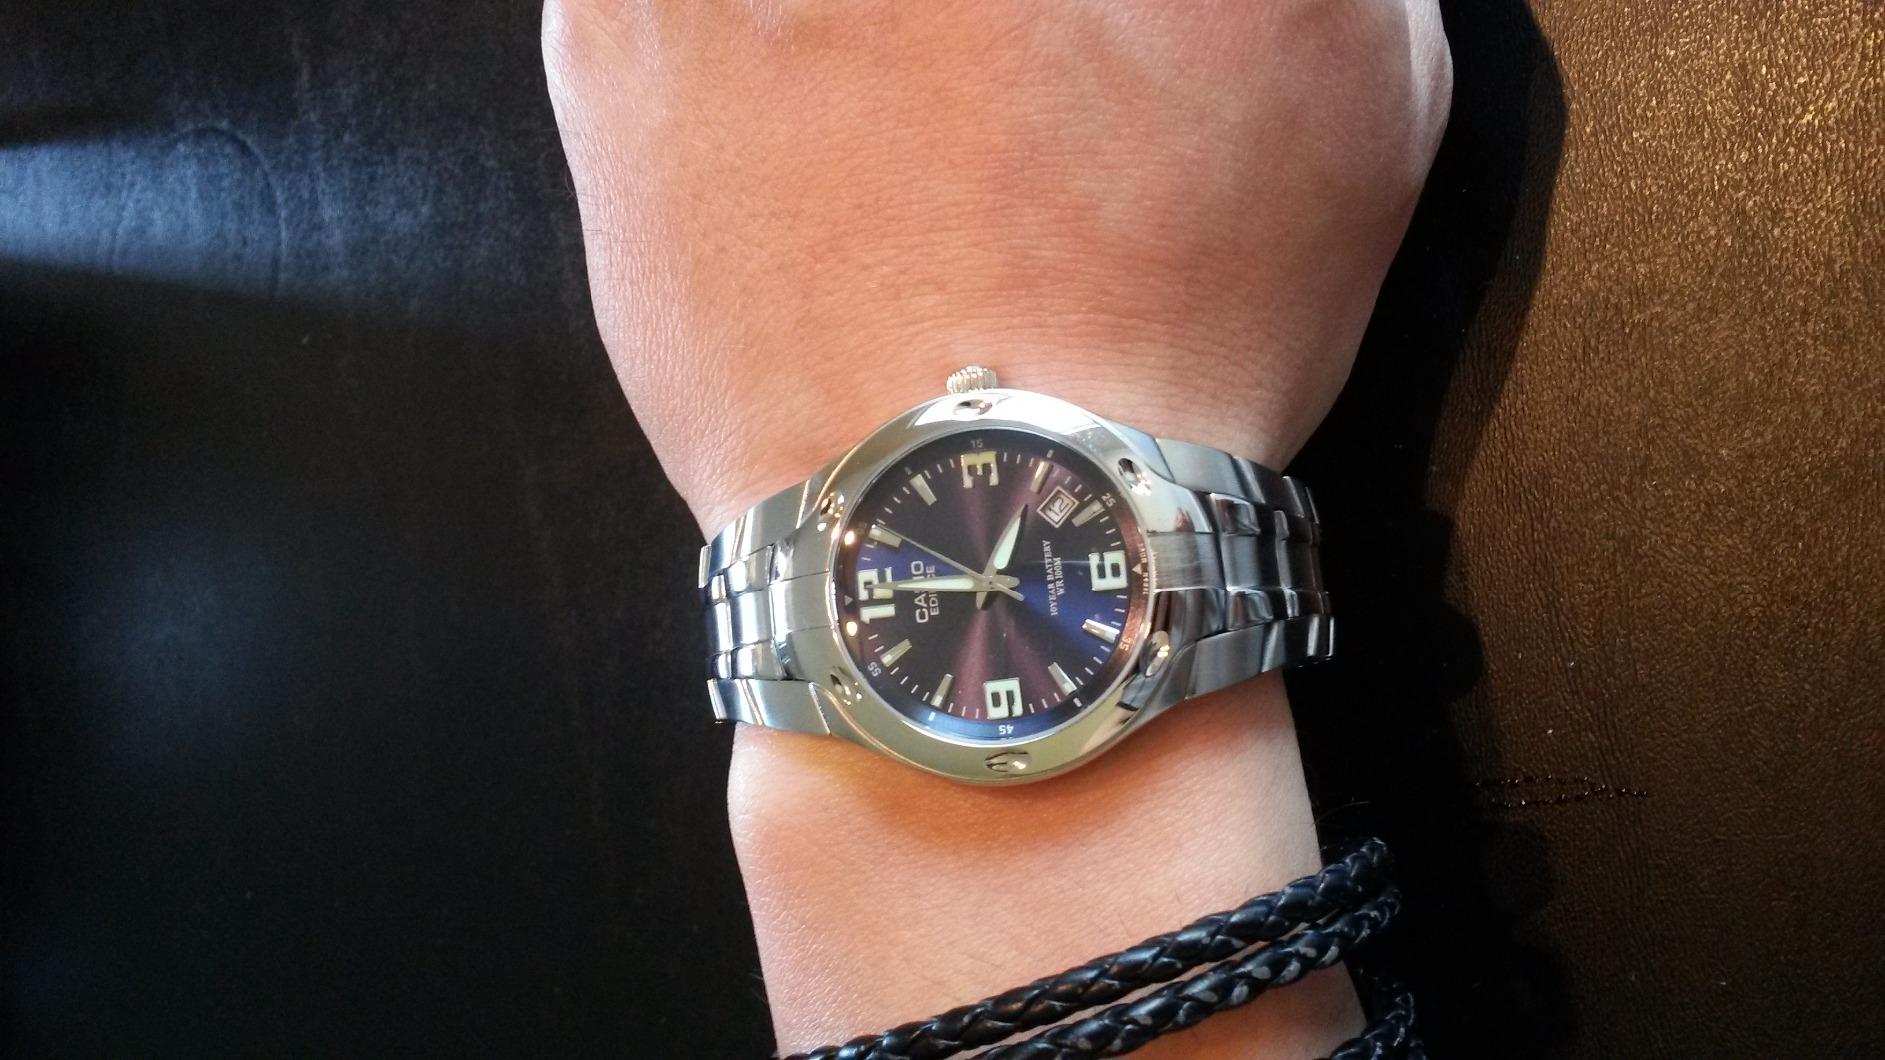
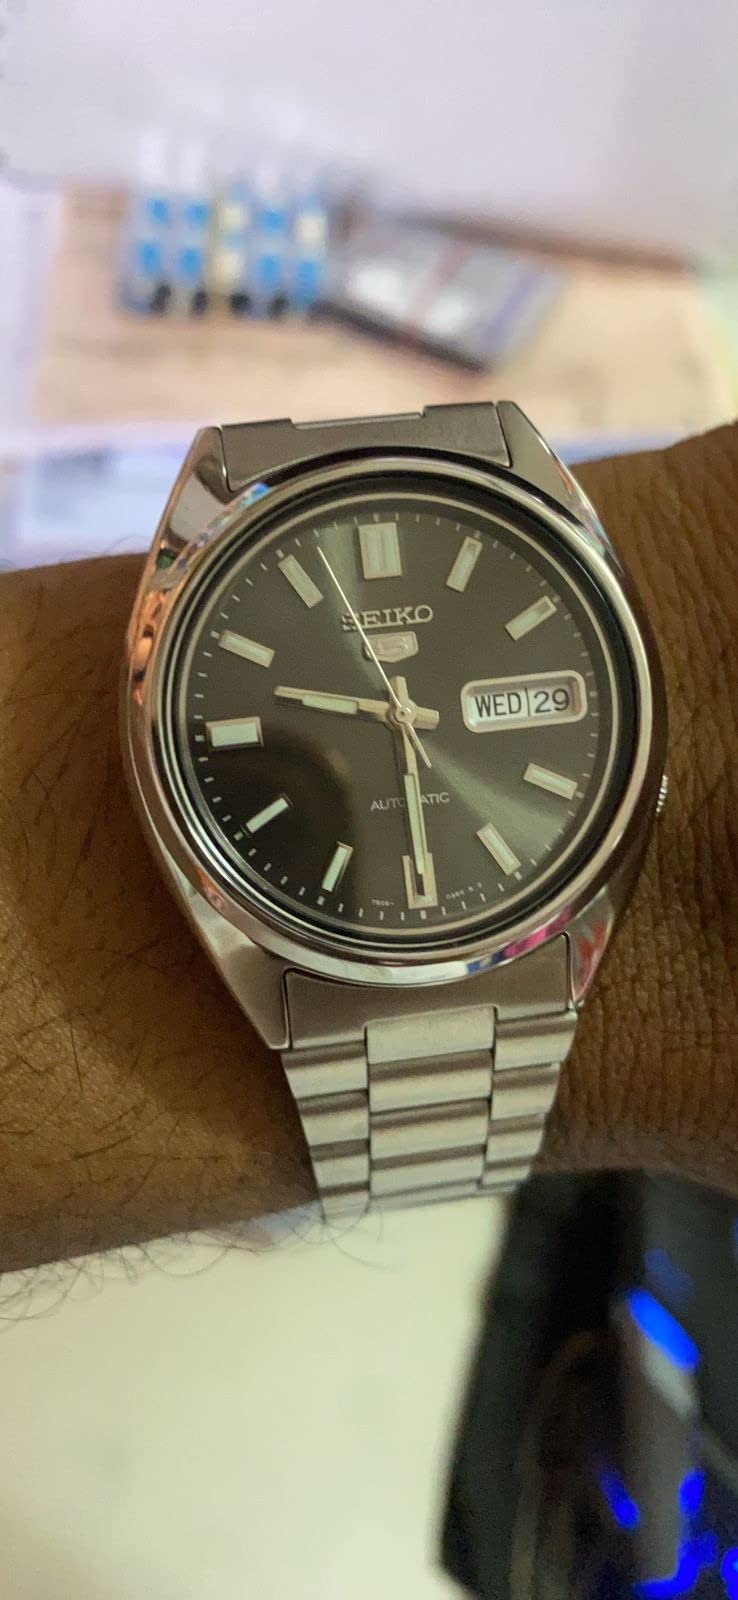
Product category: accessories_watch
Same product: no